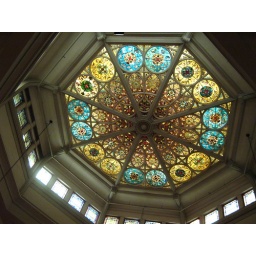
Stained glass roof in John's Pizzeria